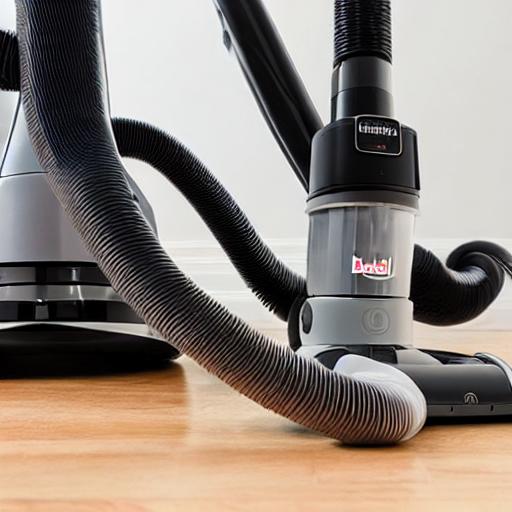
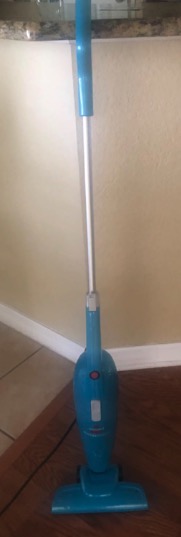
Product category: items_vacuum
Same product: no